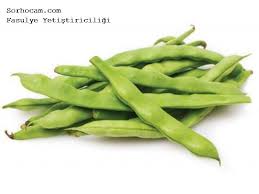
Yemek: taze_fasulye